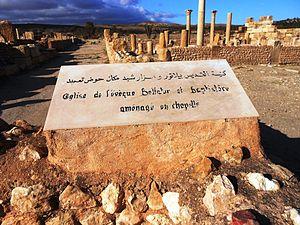
Basilique de Bellator et ses dépendances, Sbeïtla This is a photo of the protected monument identified by the ID 42-47 in Tunisia.
Le site archéologique de Sbeïtla, vestige de l'antique Sufetula, est un site archéologique du centre-ouest de la Tunisie, situé à Sbeïtla dans le gouvernorat de Kasserine. Il compte dix des monuments classés du gouvernorat de Kasserine.
Cette liste des monuments classés du gouvernorat de Kasserine est une liste des monuments historiques et archéologiques protégés et classés du gouvernorat de Kasserine établie par l'Institut national du patrimoine de Tunisie.